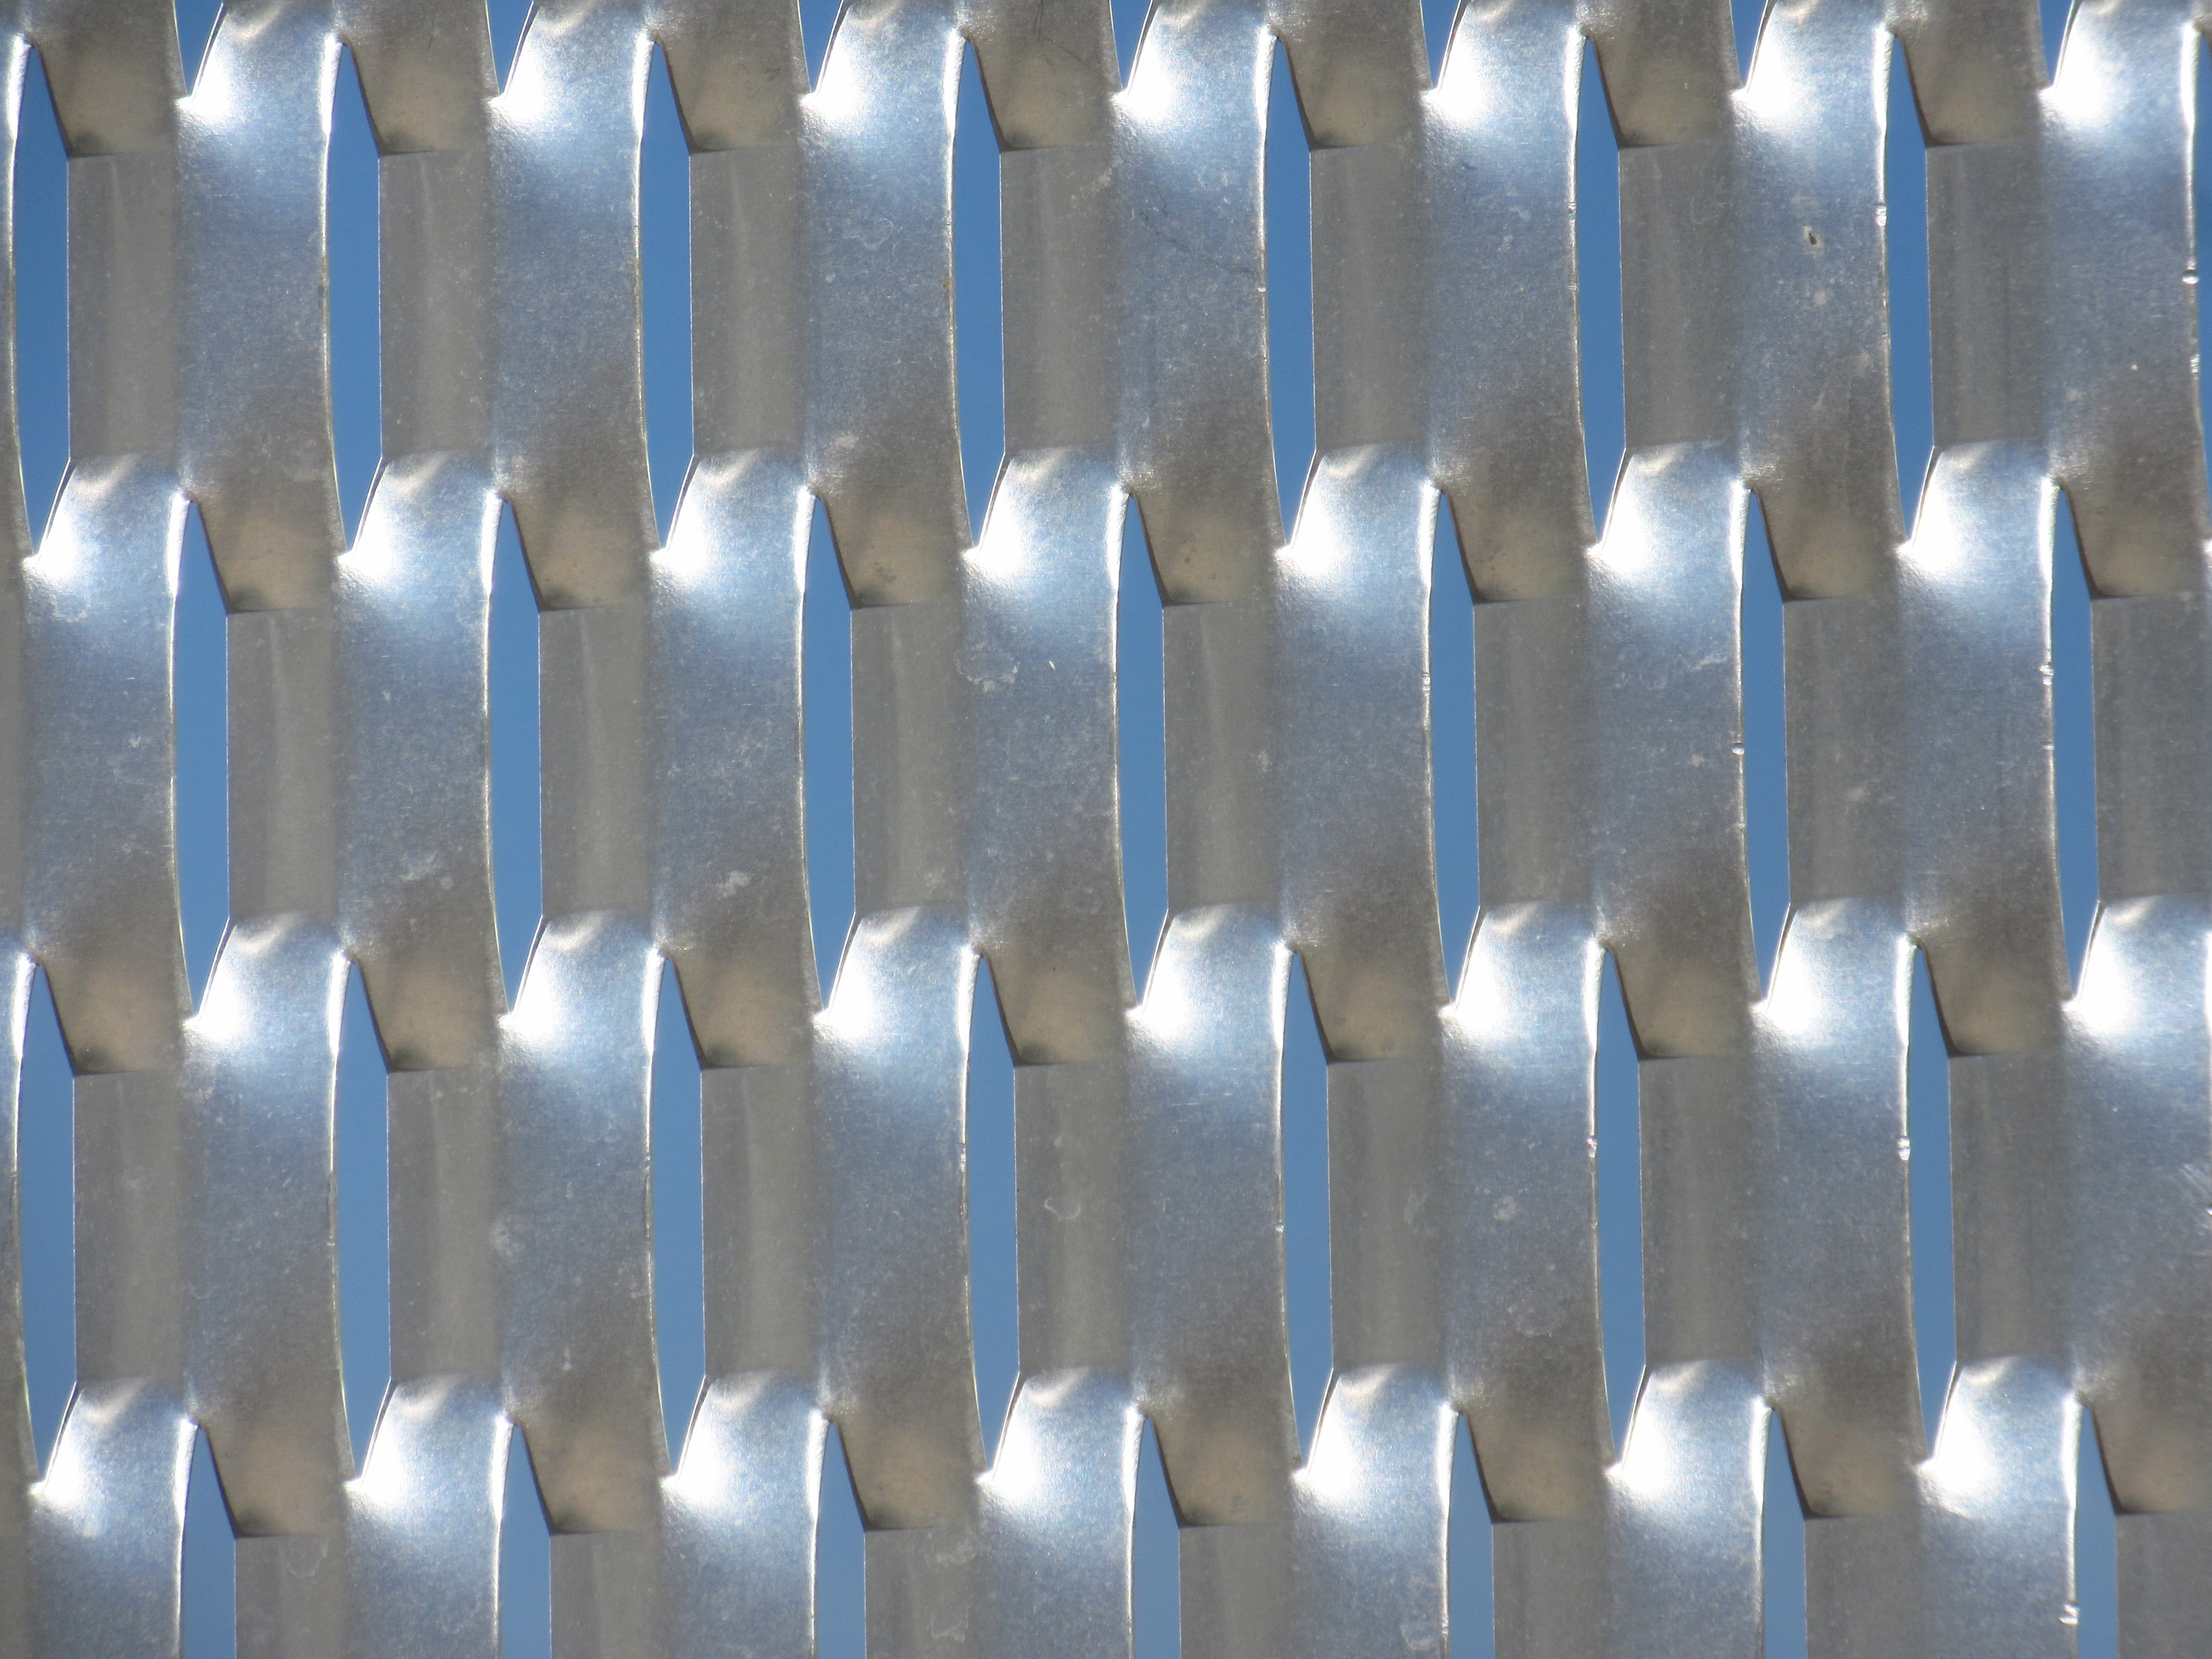
light, white, ceiling, pattern, line, geometry, metal, lighting, interior design, product, symmetry, light fixture, grid, chandelier, shiny, gloss, steel grid, drawn, regularly